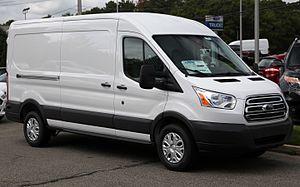
Le Ford Série T est un fourgon produit par Ford depuis 2013. C'est la version américaine du nouveau Ford Transit qui remplace le E-Series produit depuis 53 ans jusqu'en 2014. Son concurrent est le Mercedes-Benz Sprinter.
La Ford E-Series est une gamme de véhicules utilitaires du constructeur américain Ford.